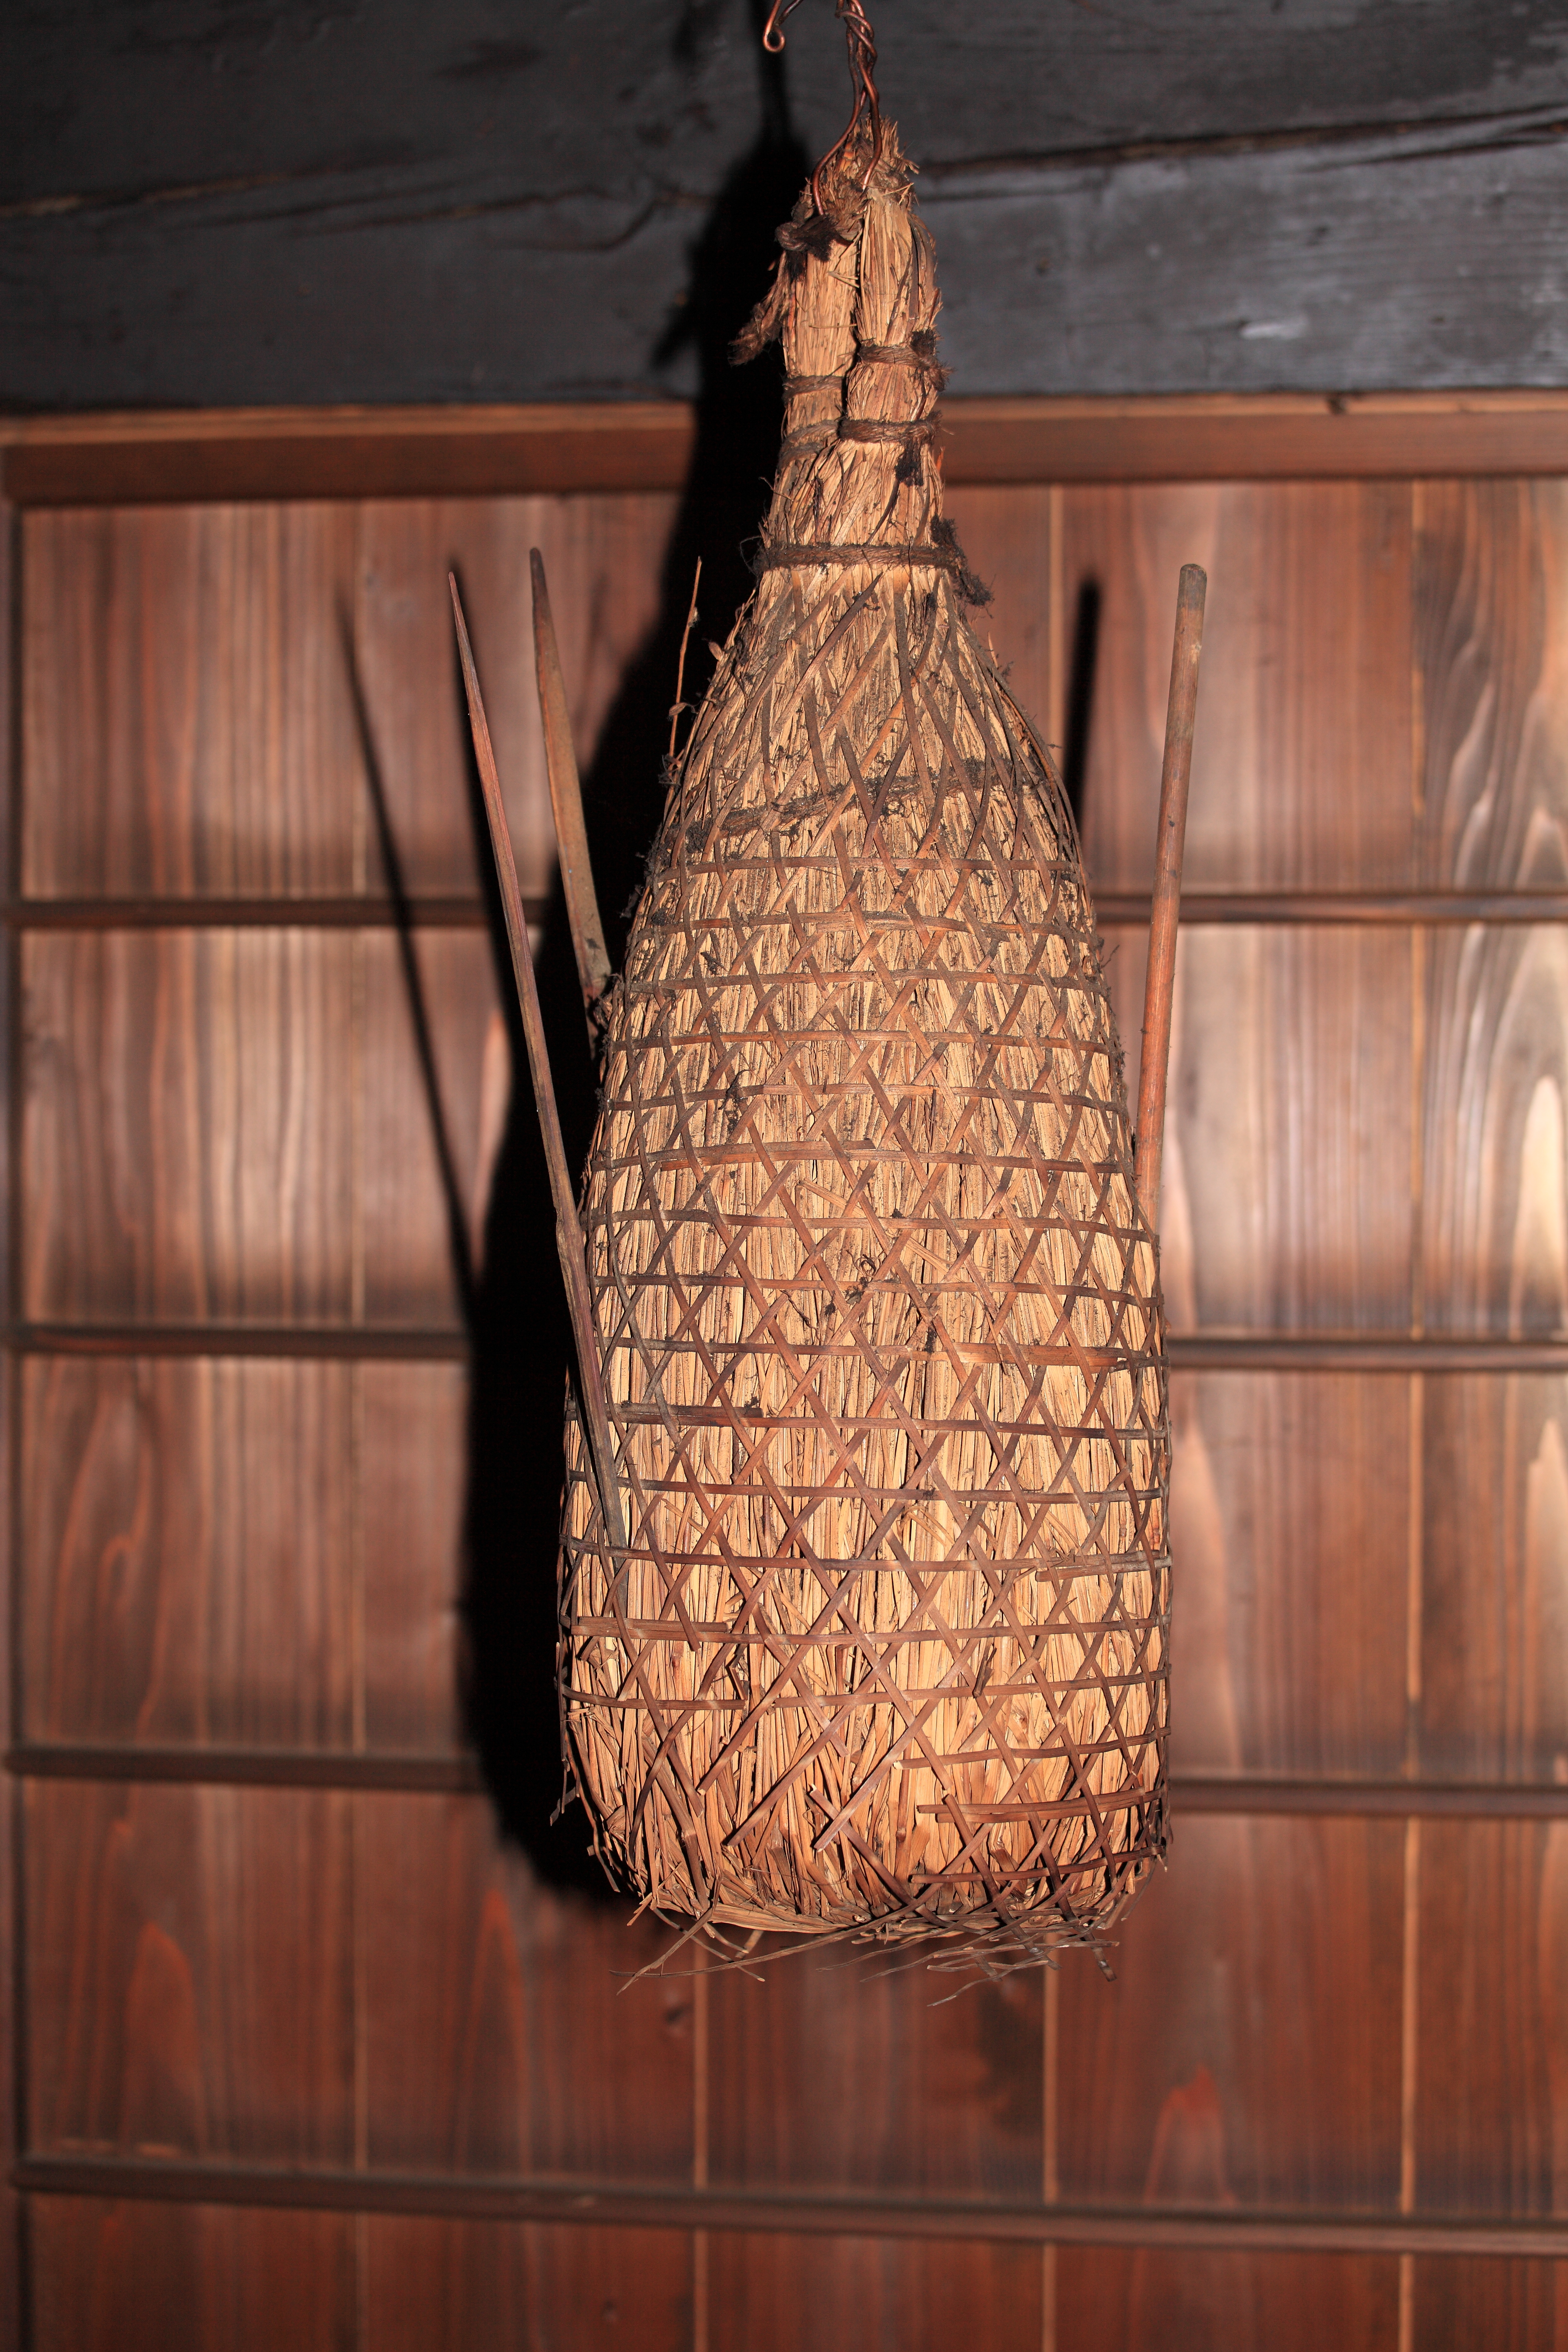
architecture, wood, pattern, high, ancient, residence, lighting, interior design, design, light fixture, 5d, hires, carving, markii, hi, res, resolution, iwate, tono, toono, tohnofurusatomura, tohnoshi, strawwork, man made object